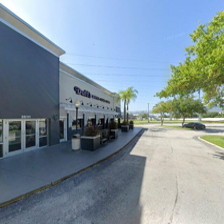
Label: streetView